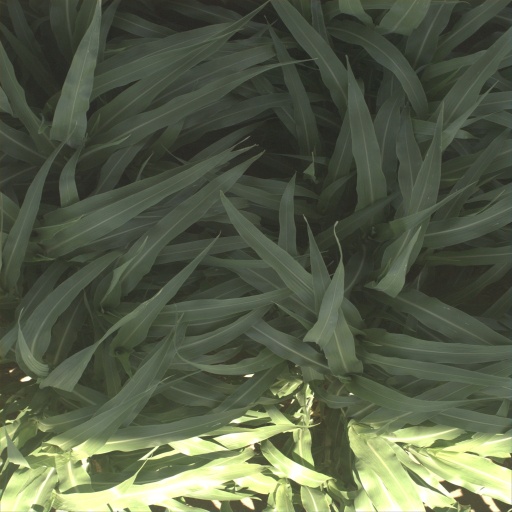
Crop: sorghum